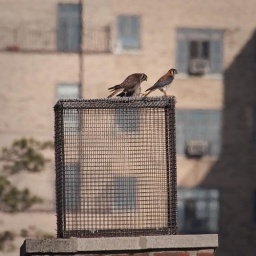
Adult female walks over to adult male